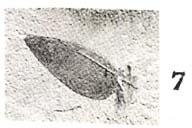
一个化石属于被子植物，其特征描述:草木，茎直立，粗，宽达4mm，上有极细直纹，不分支。有叶，叶茎生，单叶，抱茎，无柄，对生，卵状披针形，最宽处在基部，顶端尖锐。叶脉为弧形脉，基出，分叉，细而清晰，果顶生，卵形，顶端微尖，宽1.2cm，高1.7cm，上部两侧可见高出果实的2个萼片(?)。